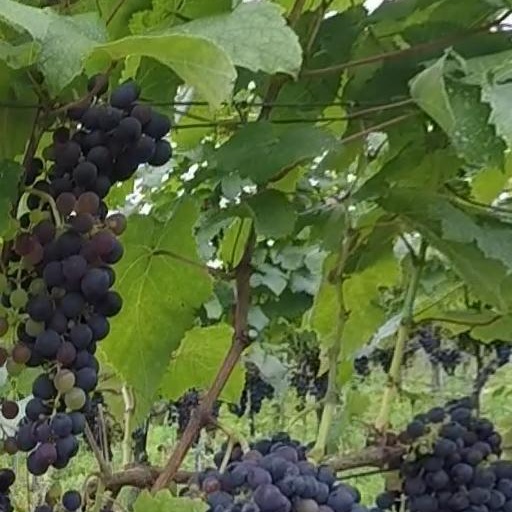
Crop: grape